Floriana Garo

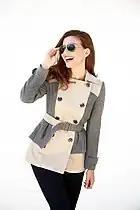
Floriana Garo

Floriana was the first director and host of "Jo vetem mode" lifestyle show on the national TV Klan. She was also the first weather presenter for ABC News Albania.